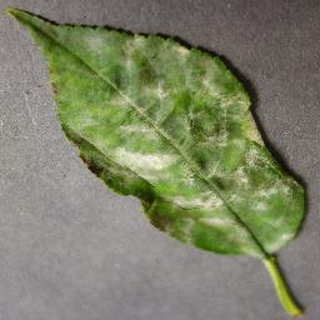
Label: cherry_powdery_mildew